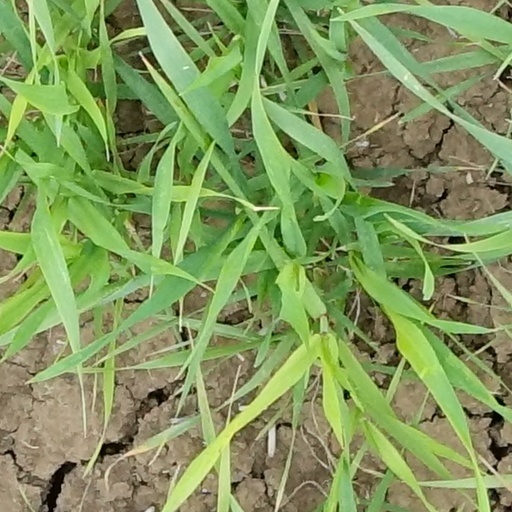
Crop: wheat